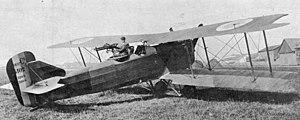
Le Breguet 17 est un avion militaire biplan français de la Première Guerre mondiale, chasseur d’escorte à long rayon d’action dérivé du bombardier Breguet XIV.